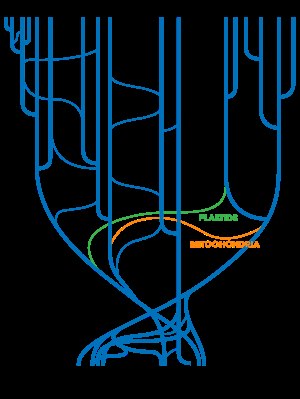
Livets træ (biologi) / Livets træ i nutiden
Det nutidige livstræ med vandrette genoverførsler.
Charles Darwin foreslog, at fylogeni, arternes udviklingsmæssige slægtskab over tid, kunne udtrykkes ved en metafor, han kaldte Livets Træ. Den moderne videreudvikling af denne tanke kaldes det fylogenetiske træ.